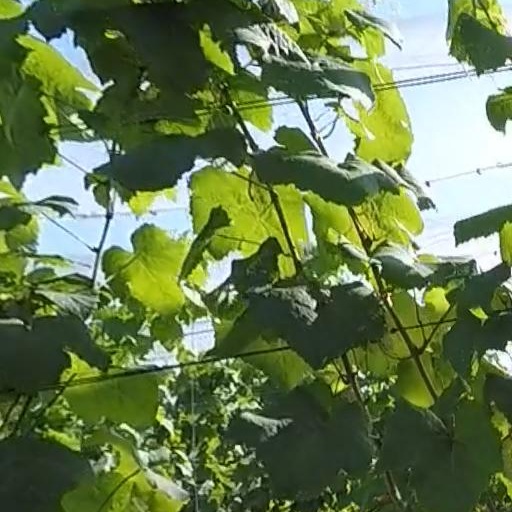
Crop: grape